The Unknown Woman (1959 film)

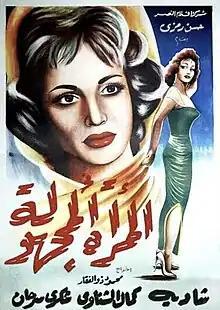
Theatrical release poster

The Unknown Woman (aliases: The Anonymous Woman) is a 1959 Egyptian film written and directed by Mahmoud Zulfikar. It is based on the play "Madame X". The film features an ensemble cast that includes Shadia, Shoukry Sarhan, Kamal El-Shennawi, Emad Hamdy and Zahrat El-Ola.